John Grün

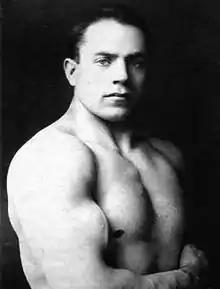
John Grün

John (Johann) Grün, also known as Herkul Grün (1868–1912), a Luxembourger from Mondorf-les-Bains was believed to be the strongest man in the world at the end of the 19th and beginning of the 20th century.